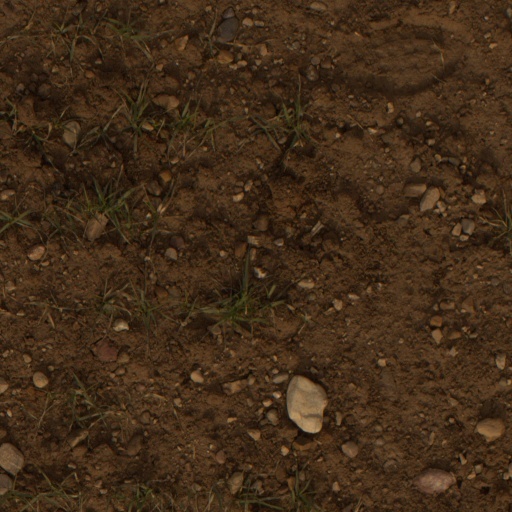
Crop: wheat